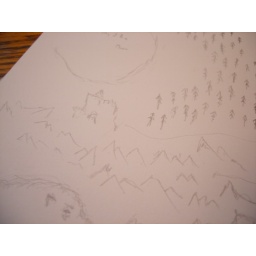
The castle by the Endless Sea, bordered on the south by mountains, forest to the east.